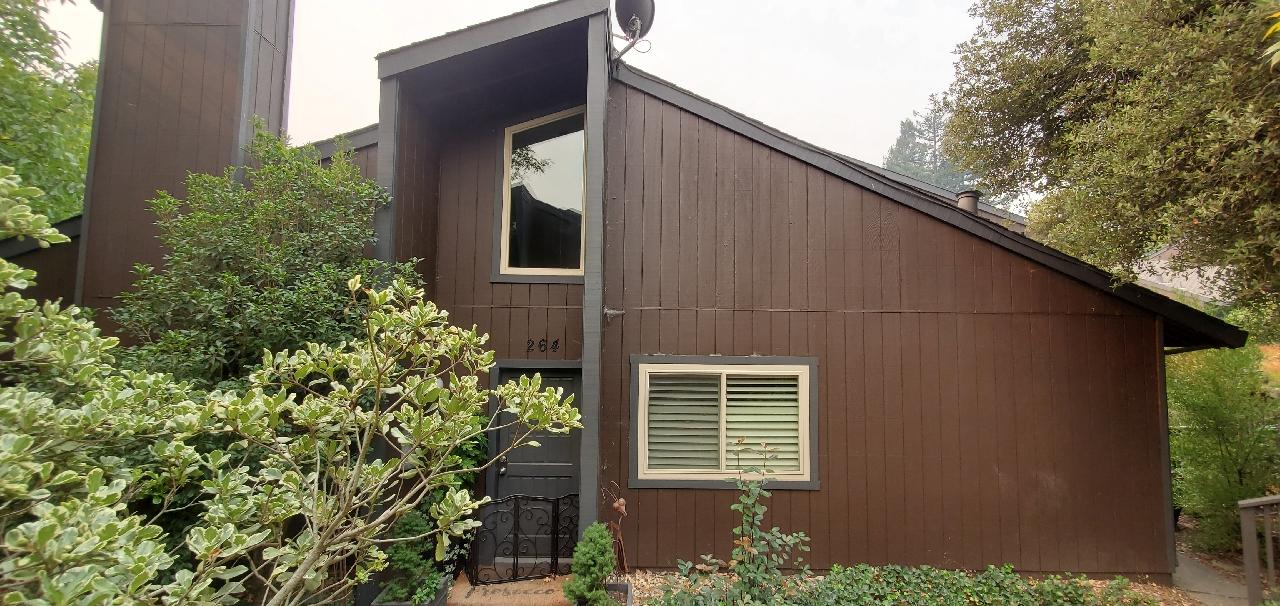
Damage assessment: no_damage